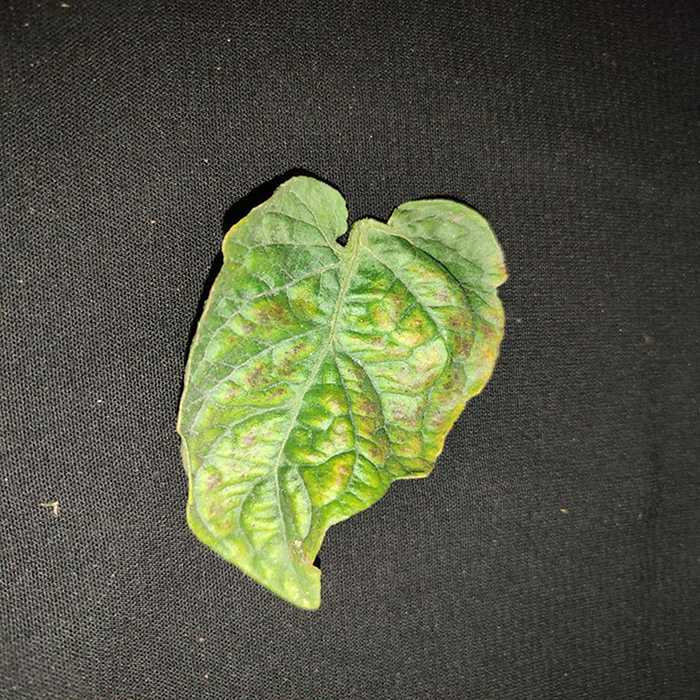
Plant: Tomato
Label: Tomato spotted wilt